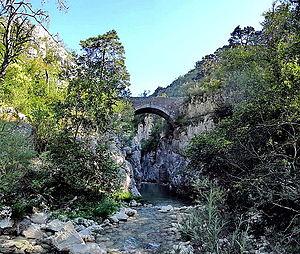
gorges de l'Artuby
L'Artuby est une rivière de France, traversant les Alpes-de-Haute-Provence, les Alpes-Maritimes et le Var, affluent gauche du Verdon, donc sous-affluent du Rhône par la Durance.
Liste des fleuves, rivières et autres cours d'eau qui parcourent en partie ou en totalité le département du Var, en région Provence-Alpes-Côte d'Azur.